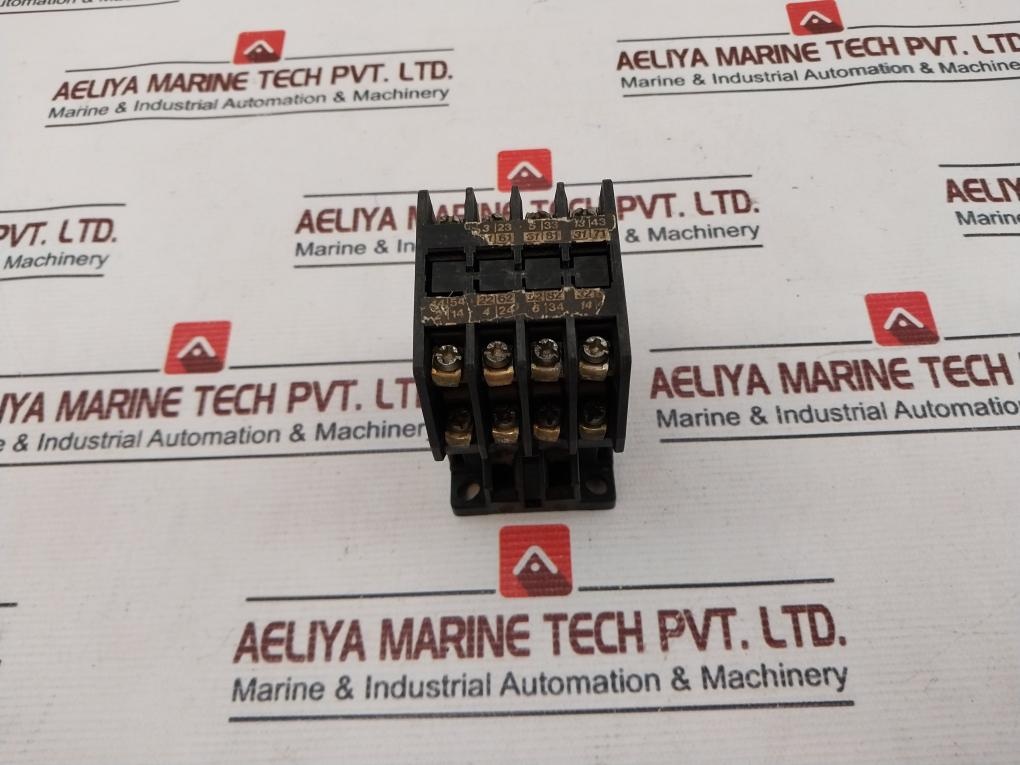
Benedikt & Jager K6 A52S Contactor 25A 500V
Benedikt & Jager K6 A52S Contactor 25A 500V Benedikt & Jager Ω K6 A52S Vde 0660 Iec 158-1 Bs 5424 Ac 1 500V~25A Ac1 15A 500V~ 380V~ Ac 1 16A Ac 3 10A 300V Ac 15 Amp 300V Ac Aux Cont: A300 Weight: 260 Gm
Brand: Benedikt & Jager
Category: Business & Industrial > Automation Control Components > Programmable Logic Controllers > Motor Starters